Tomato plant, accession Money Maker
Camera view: tilt-top (135 deg); turntable rotation: 300 degrees
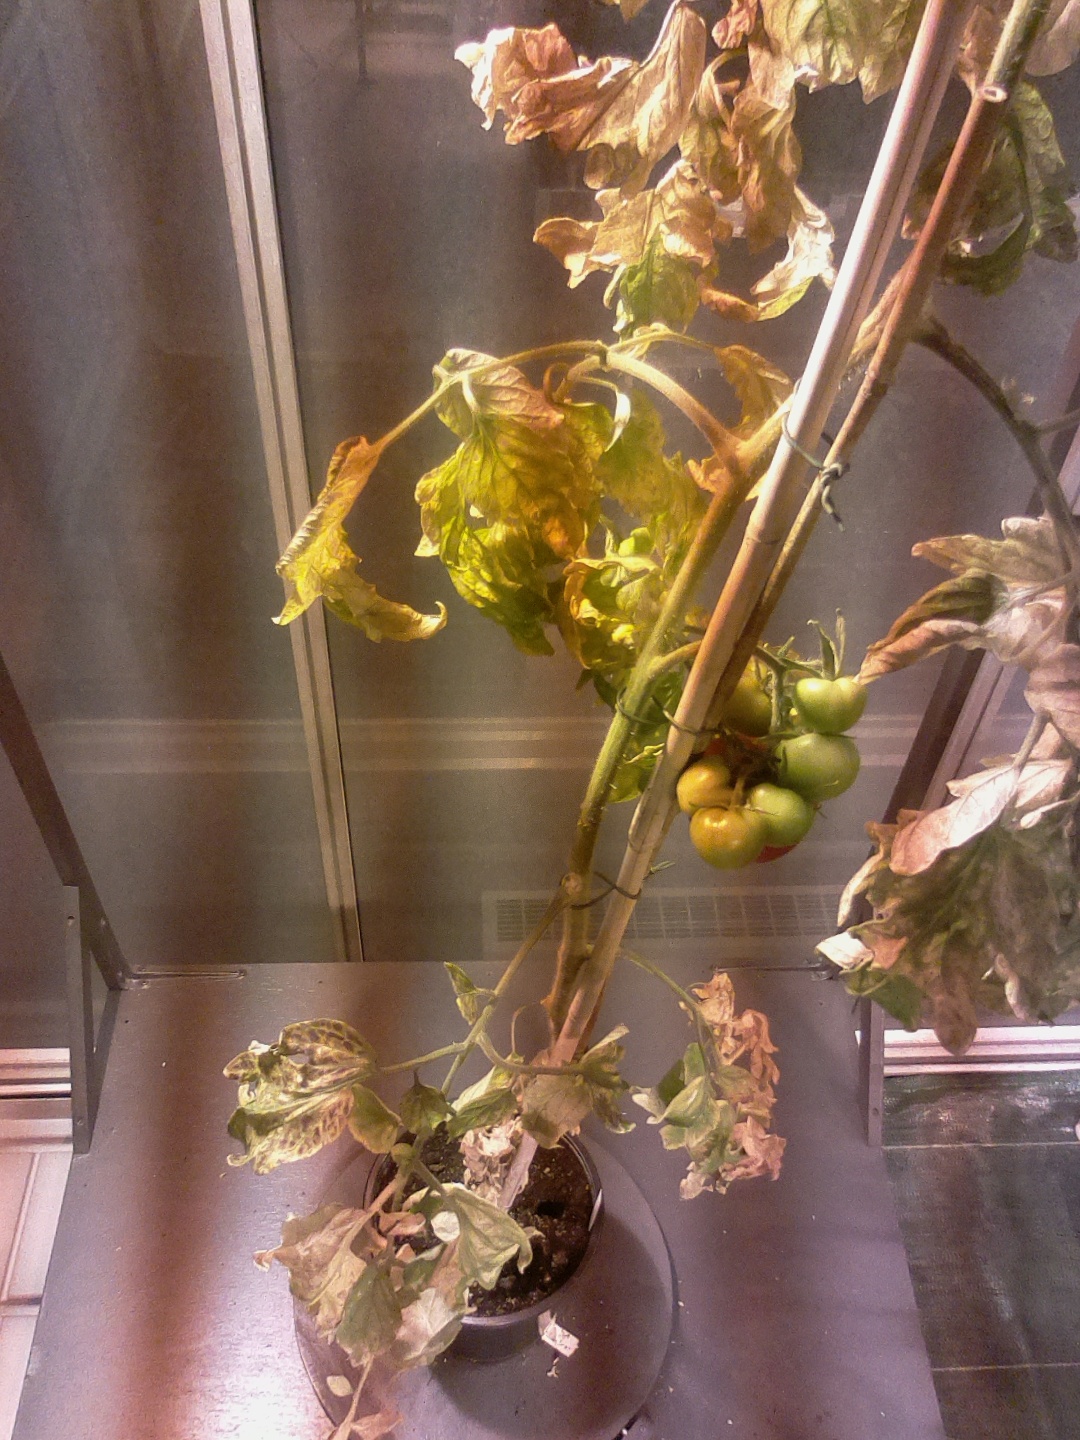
BBCH growth stage 81: 10%-20% of fruits show typical fully ripe color